The Dark Knight

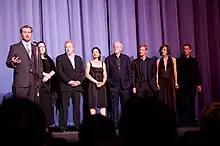
Cast and crew in London at the European premiere of "The Dark Knight"

Compared to 2007's $9.7billion box-office take, in 2008, lower revenues were expected due to the large number of comedies competing against each other and the release of films with dark tones, such as "The Dark Knight", during a period of rising living costs and election fatigue in the U.S. Fewer sequels, which generally performed well, were scheduled and only four—"The Dark Knight", "", "", and "Indiana Jones and the Kingdom of the Crystal Skull"—were predicted to be blockbusters. "Kingdom of the Crystal Skull" was the only film expected to easily earn over $300million.